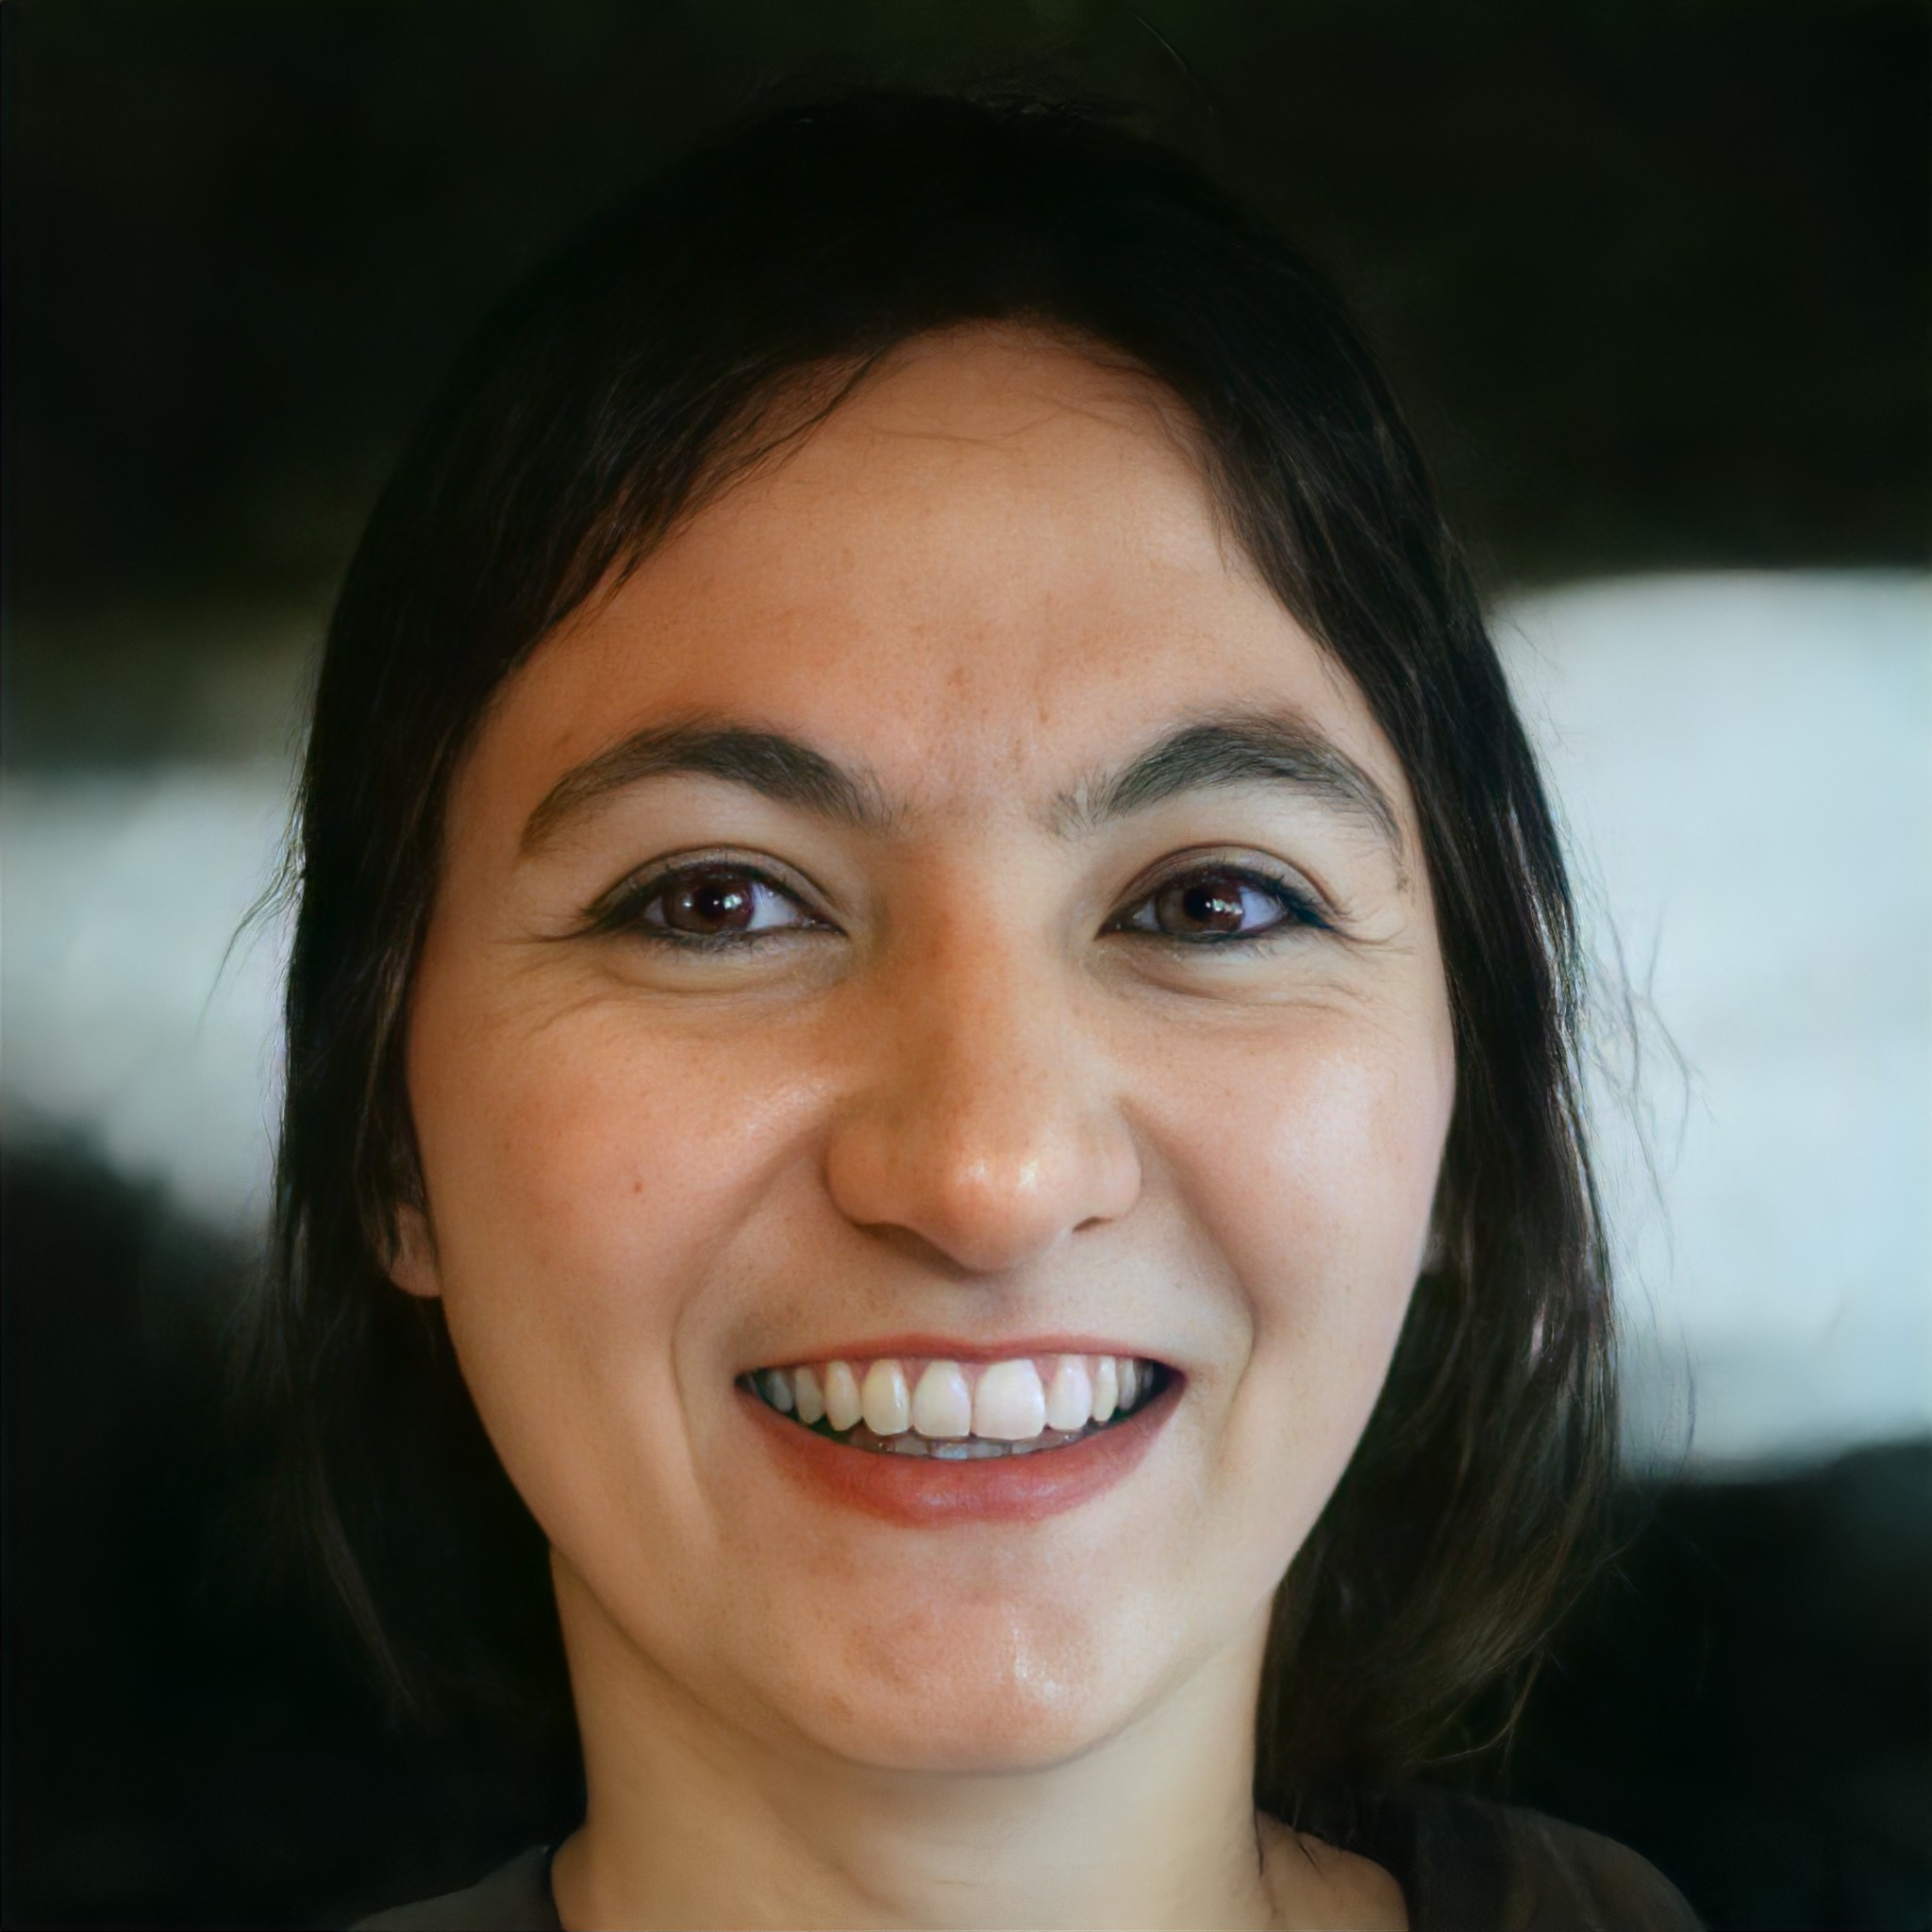
portrait, girl, smile, ai, forehead, nose, cheek, skin, lip, lipstick, eye, eyelash, mouth, tooth, human body, jaw, neck, flash photography, cosmetic dentistry, happy, iris, ear, makeover, layered hair, black hair, long hair, brown hair, white collar worker, lip gloss, fun, earrings, lip care, eyewear, event, laugh, hair coloring, portrait photography, fashion accessory, hair care, tooth bleaching, photo shoot, street fashion